Education in Burundi

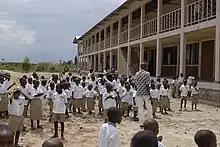
Carolus-Magnus-School in Burundi

Education is compulsory in Burundi for the six years between the ages of seven and 13. Theoretically, primary education is free at point of use.